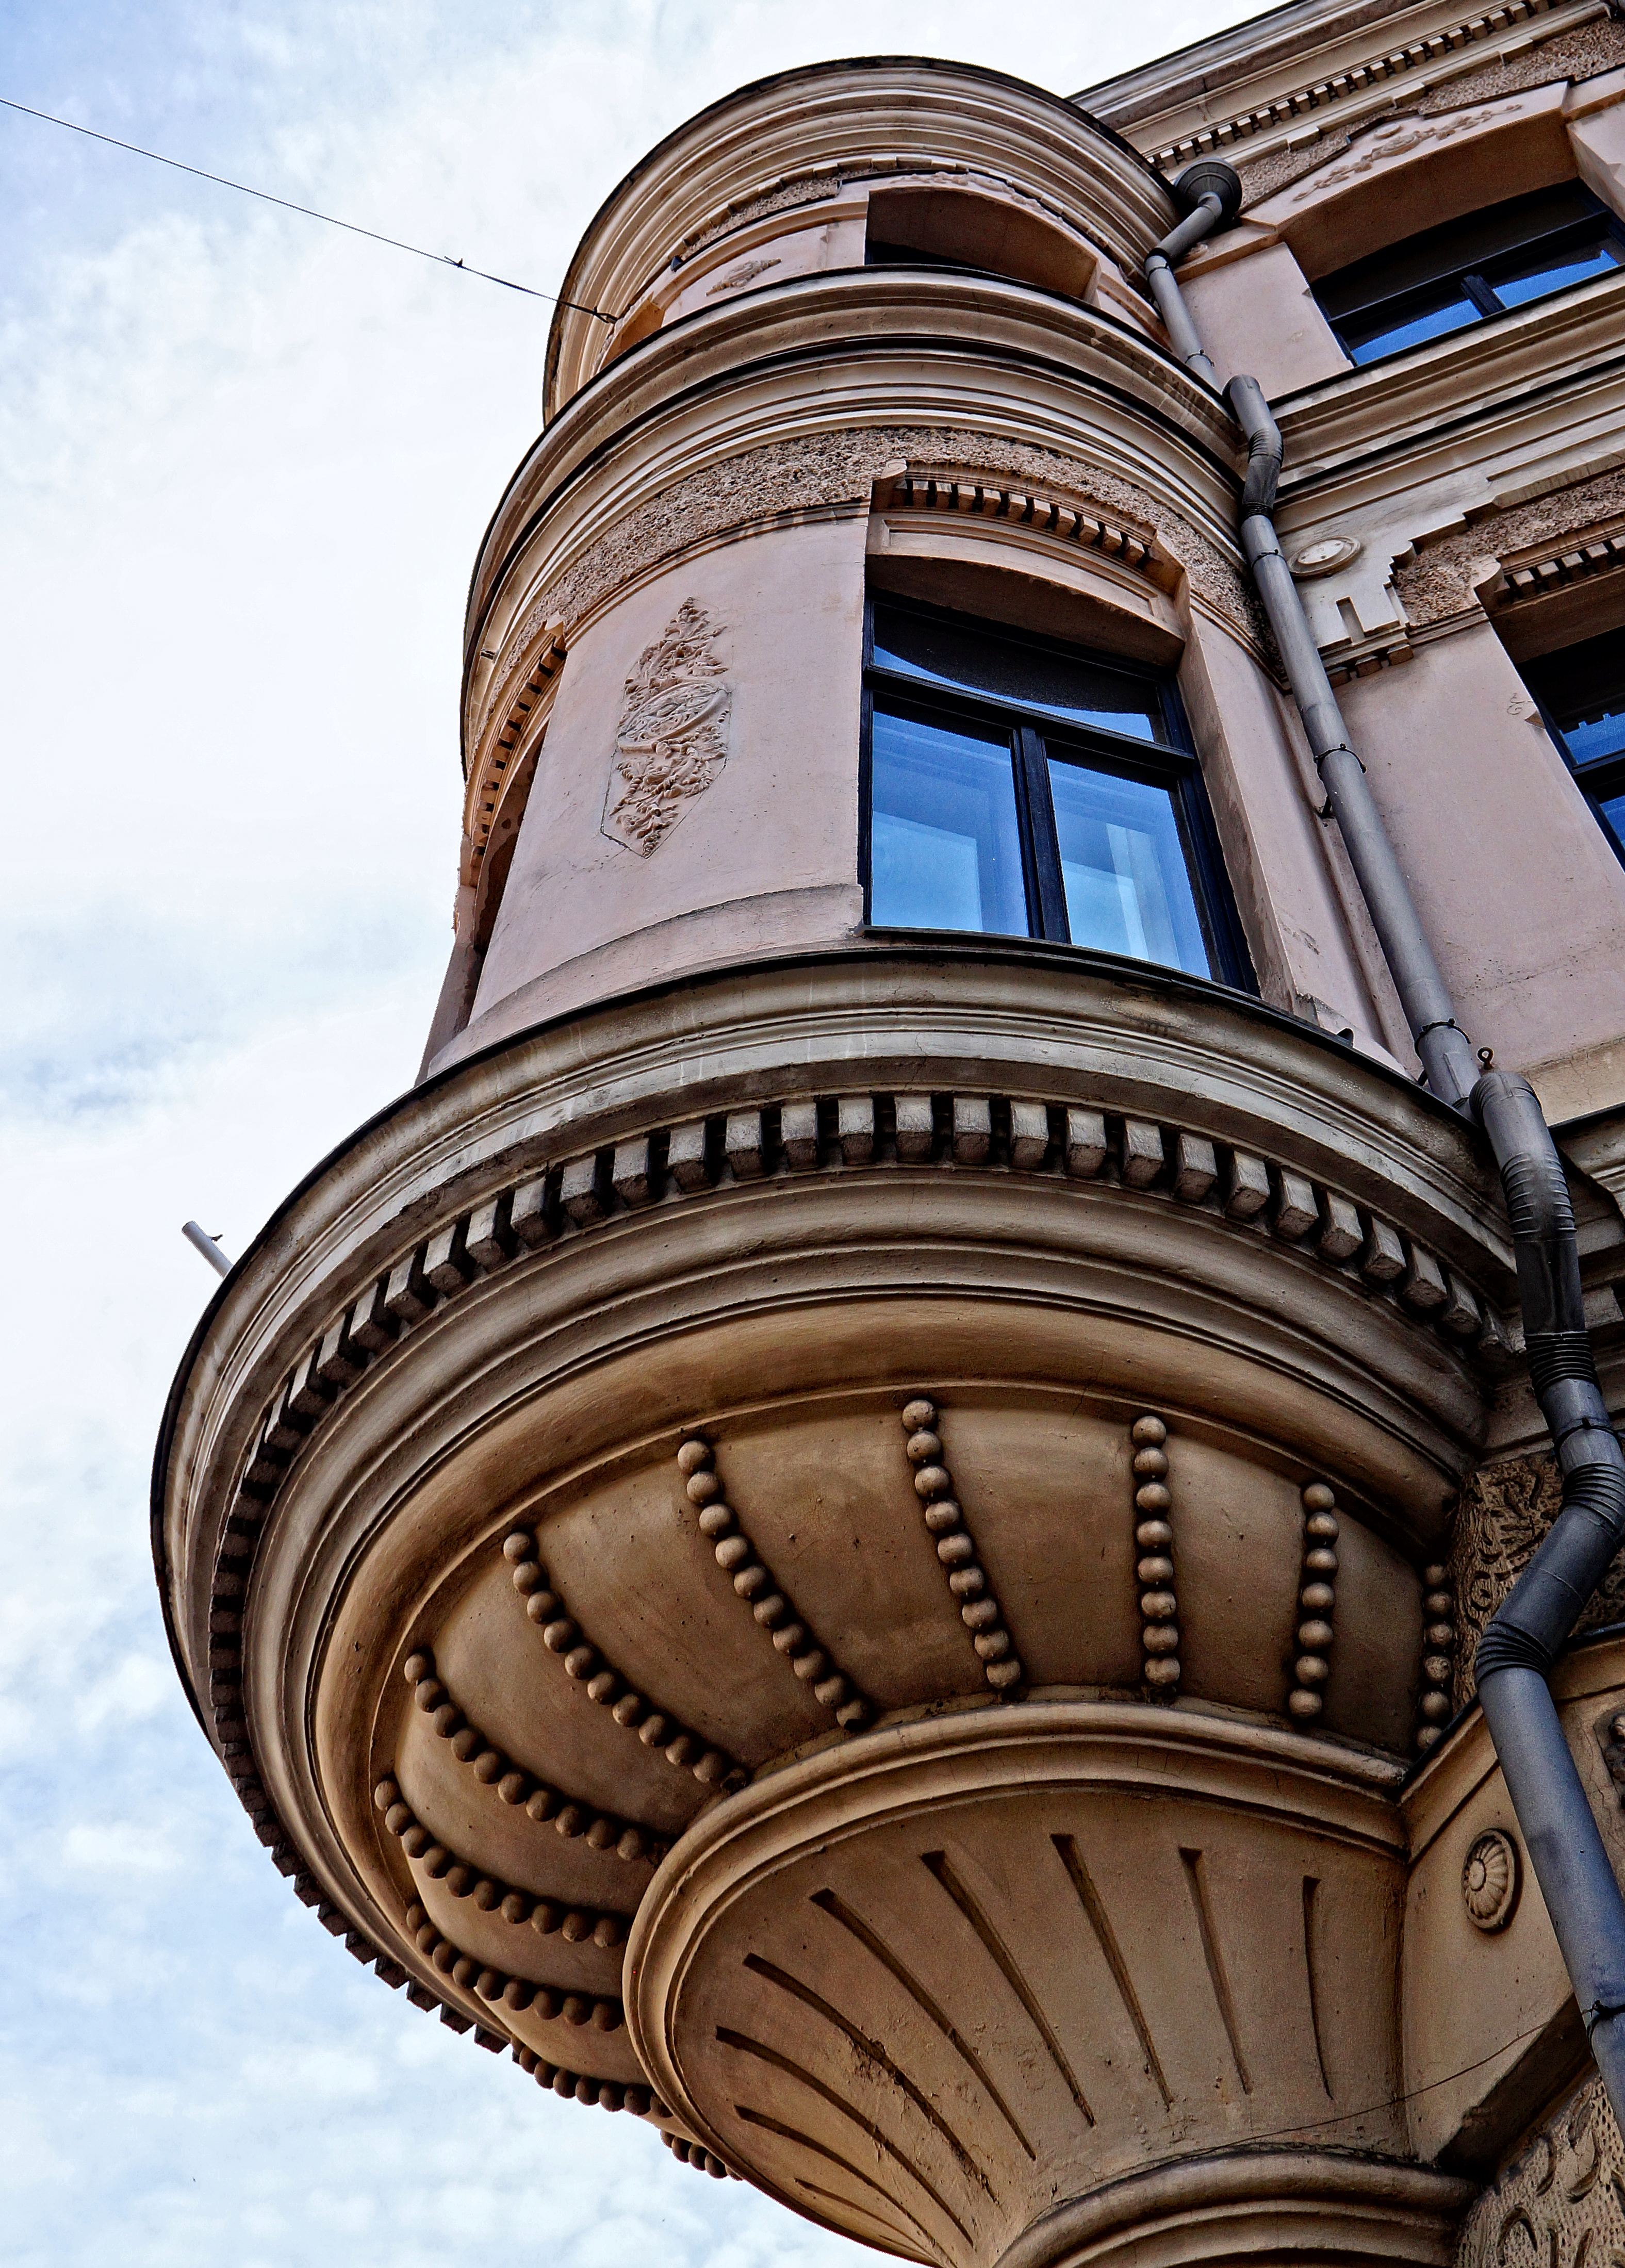
architecture, window, tower, landmark, blue, temple, corner, sony, finland, helsinki, suomi, dome, alpha, shape, 3000, ilce, ilce3000, etelesplanadi, 3000k, ilce3000k, fabianinkatu, ancient history